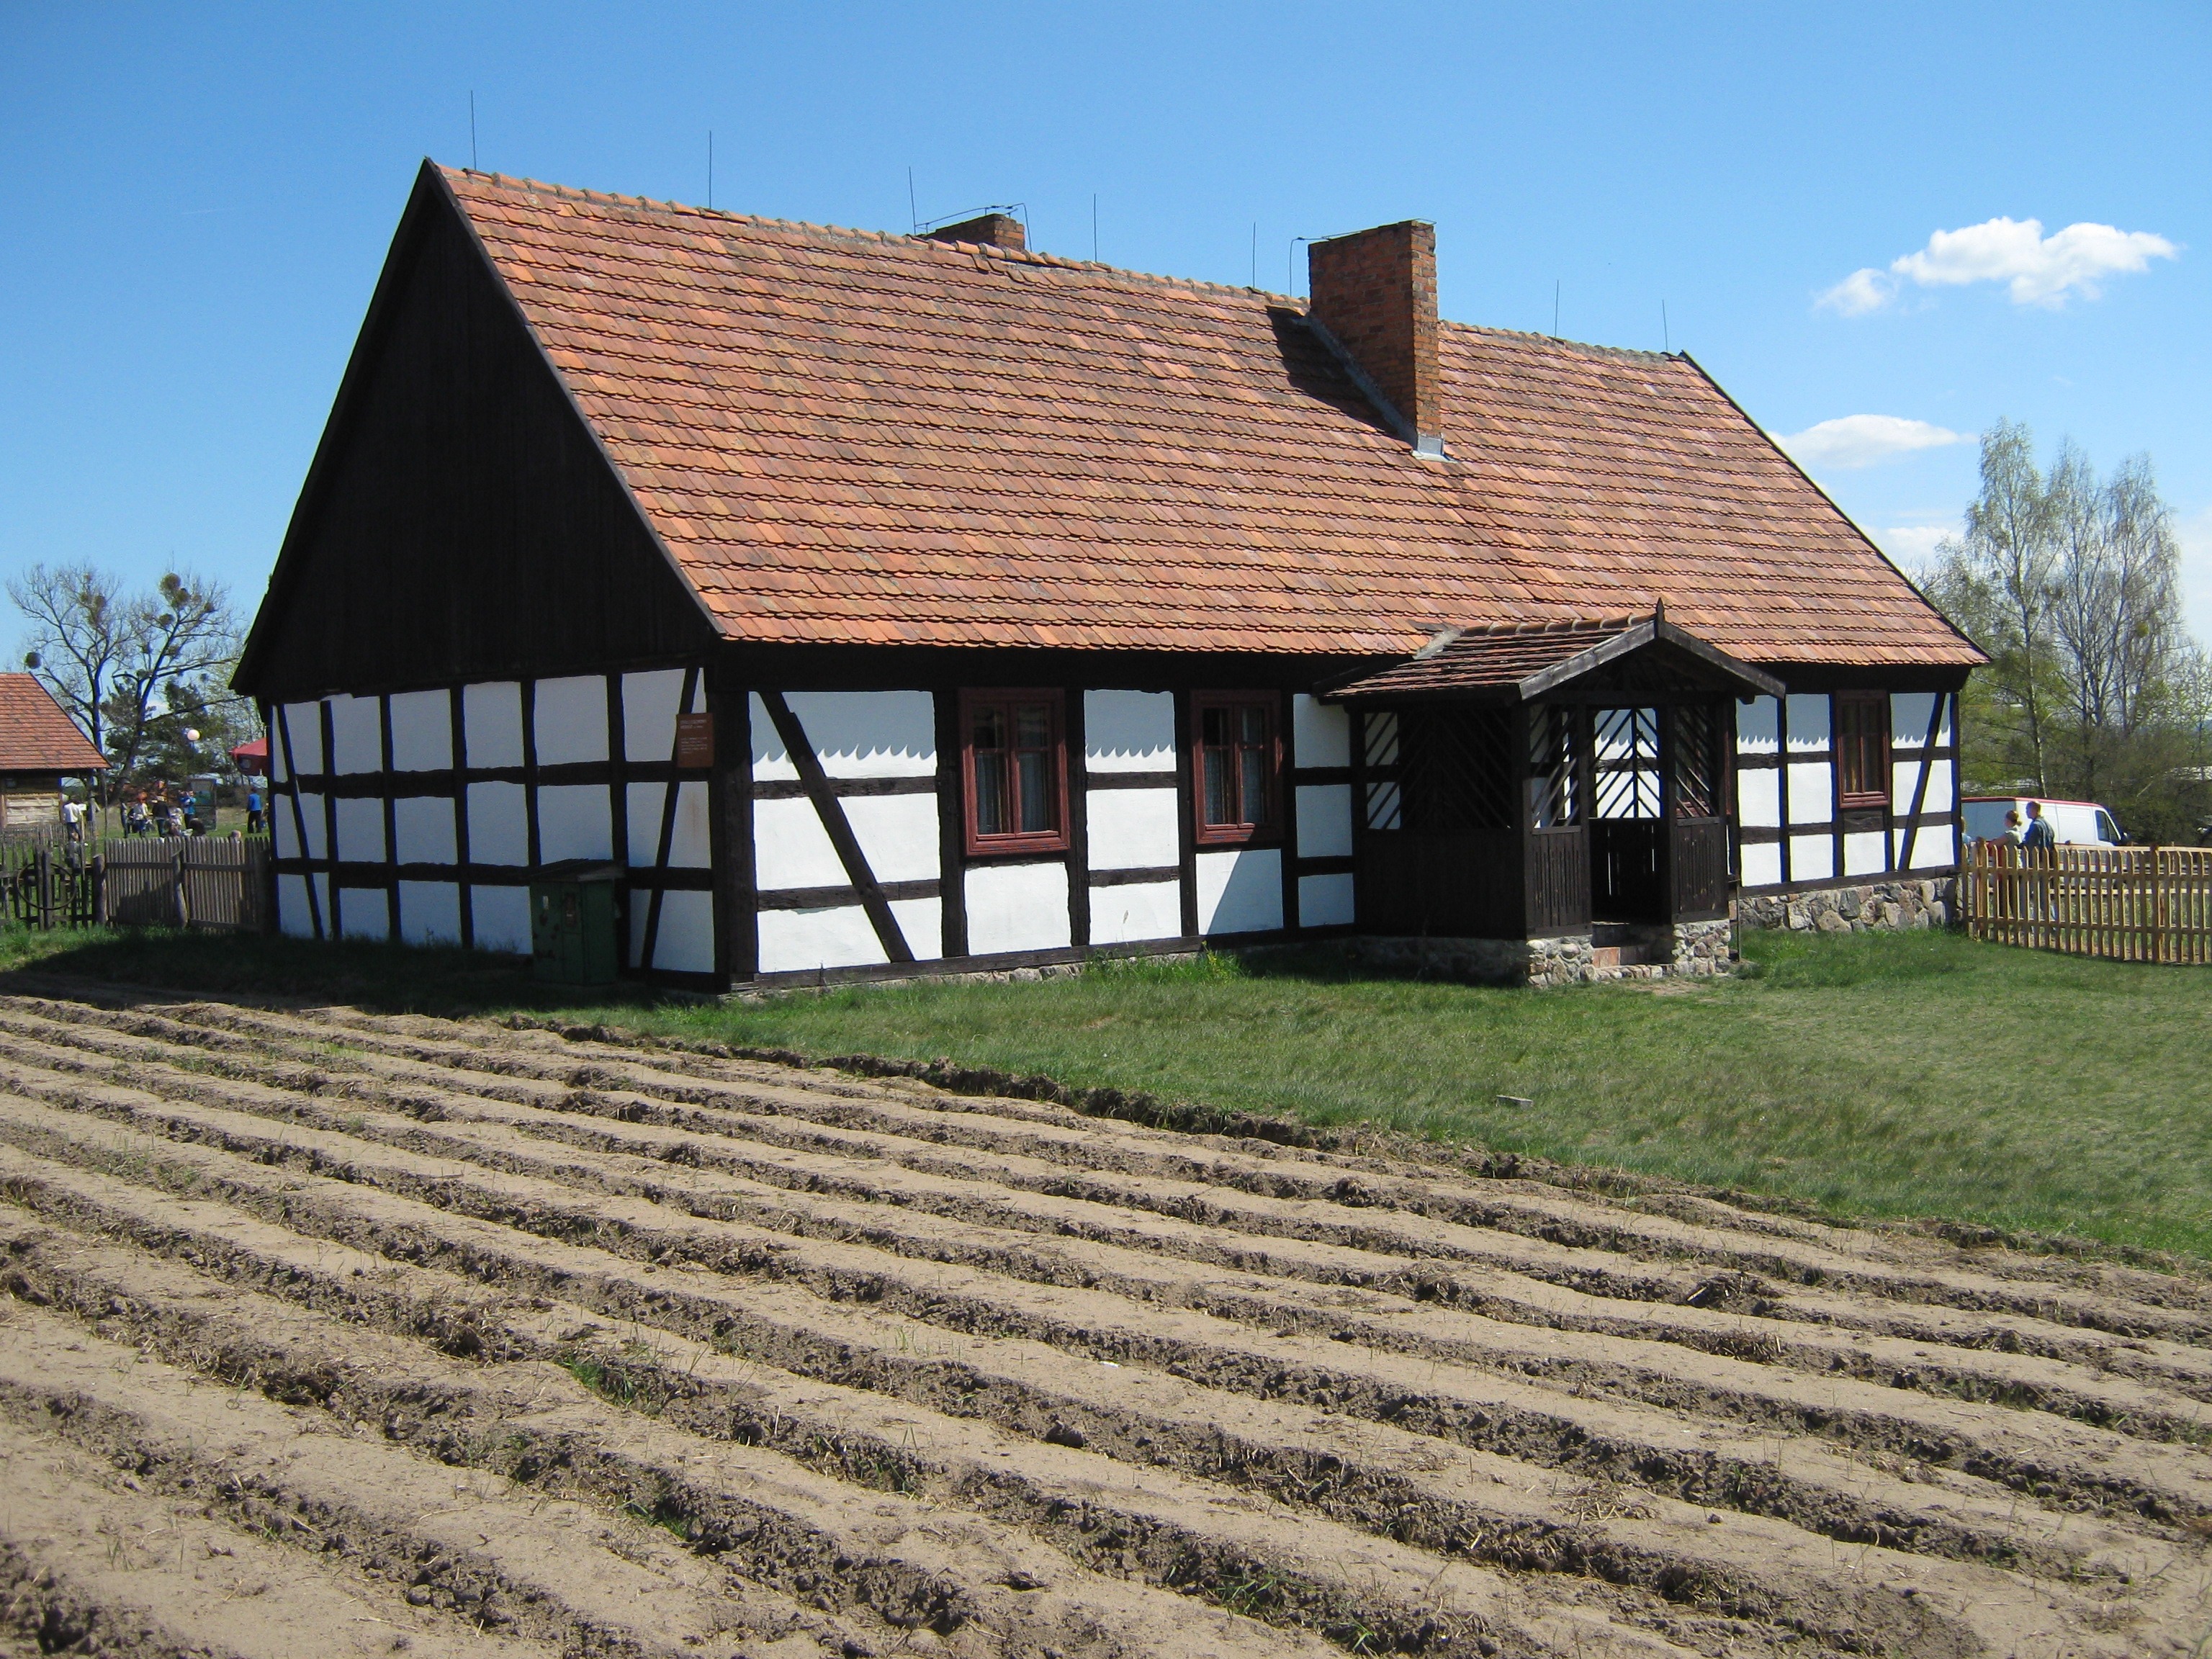
farm, house, roof, building, barn, home, hut, cottage, facade, property, old house, farmhouse, estate, log cabin, real estate, rural area